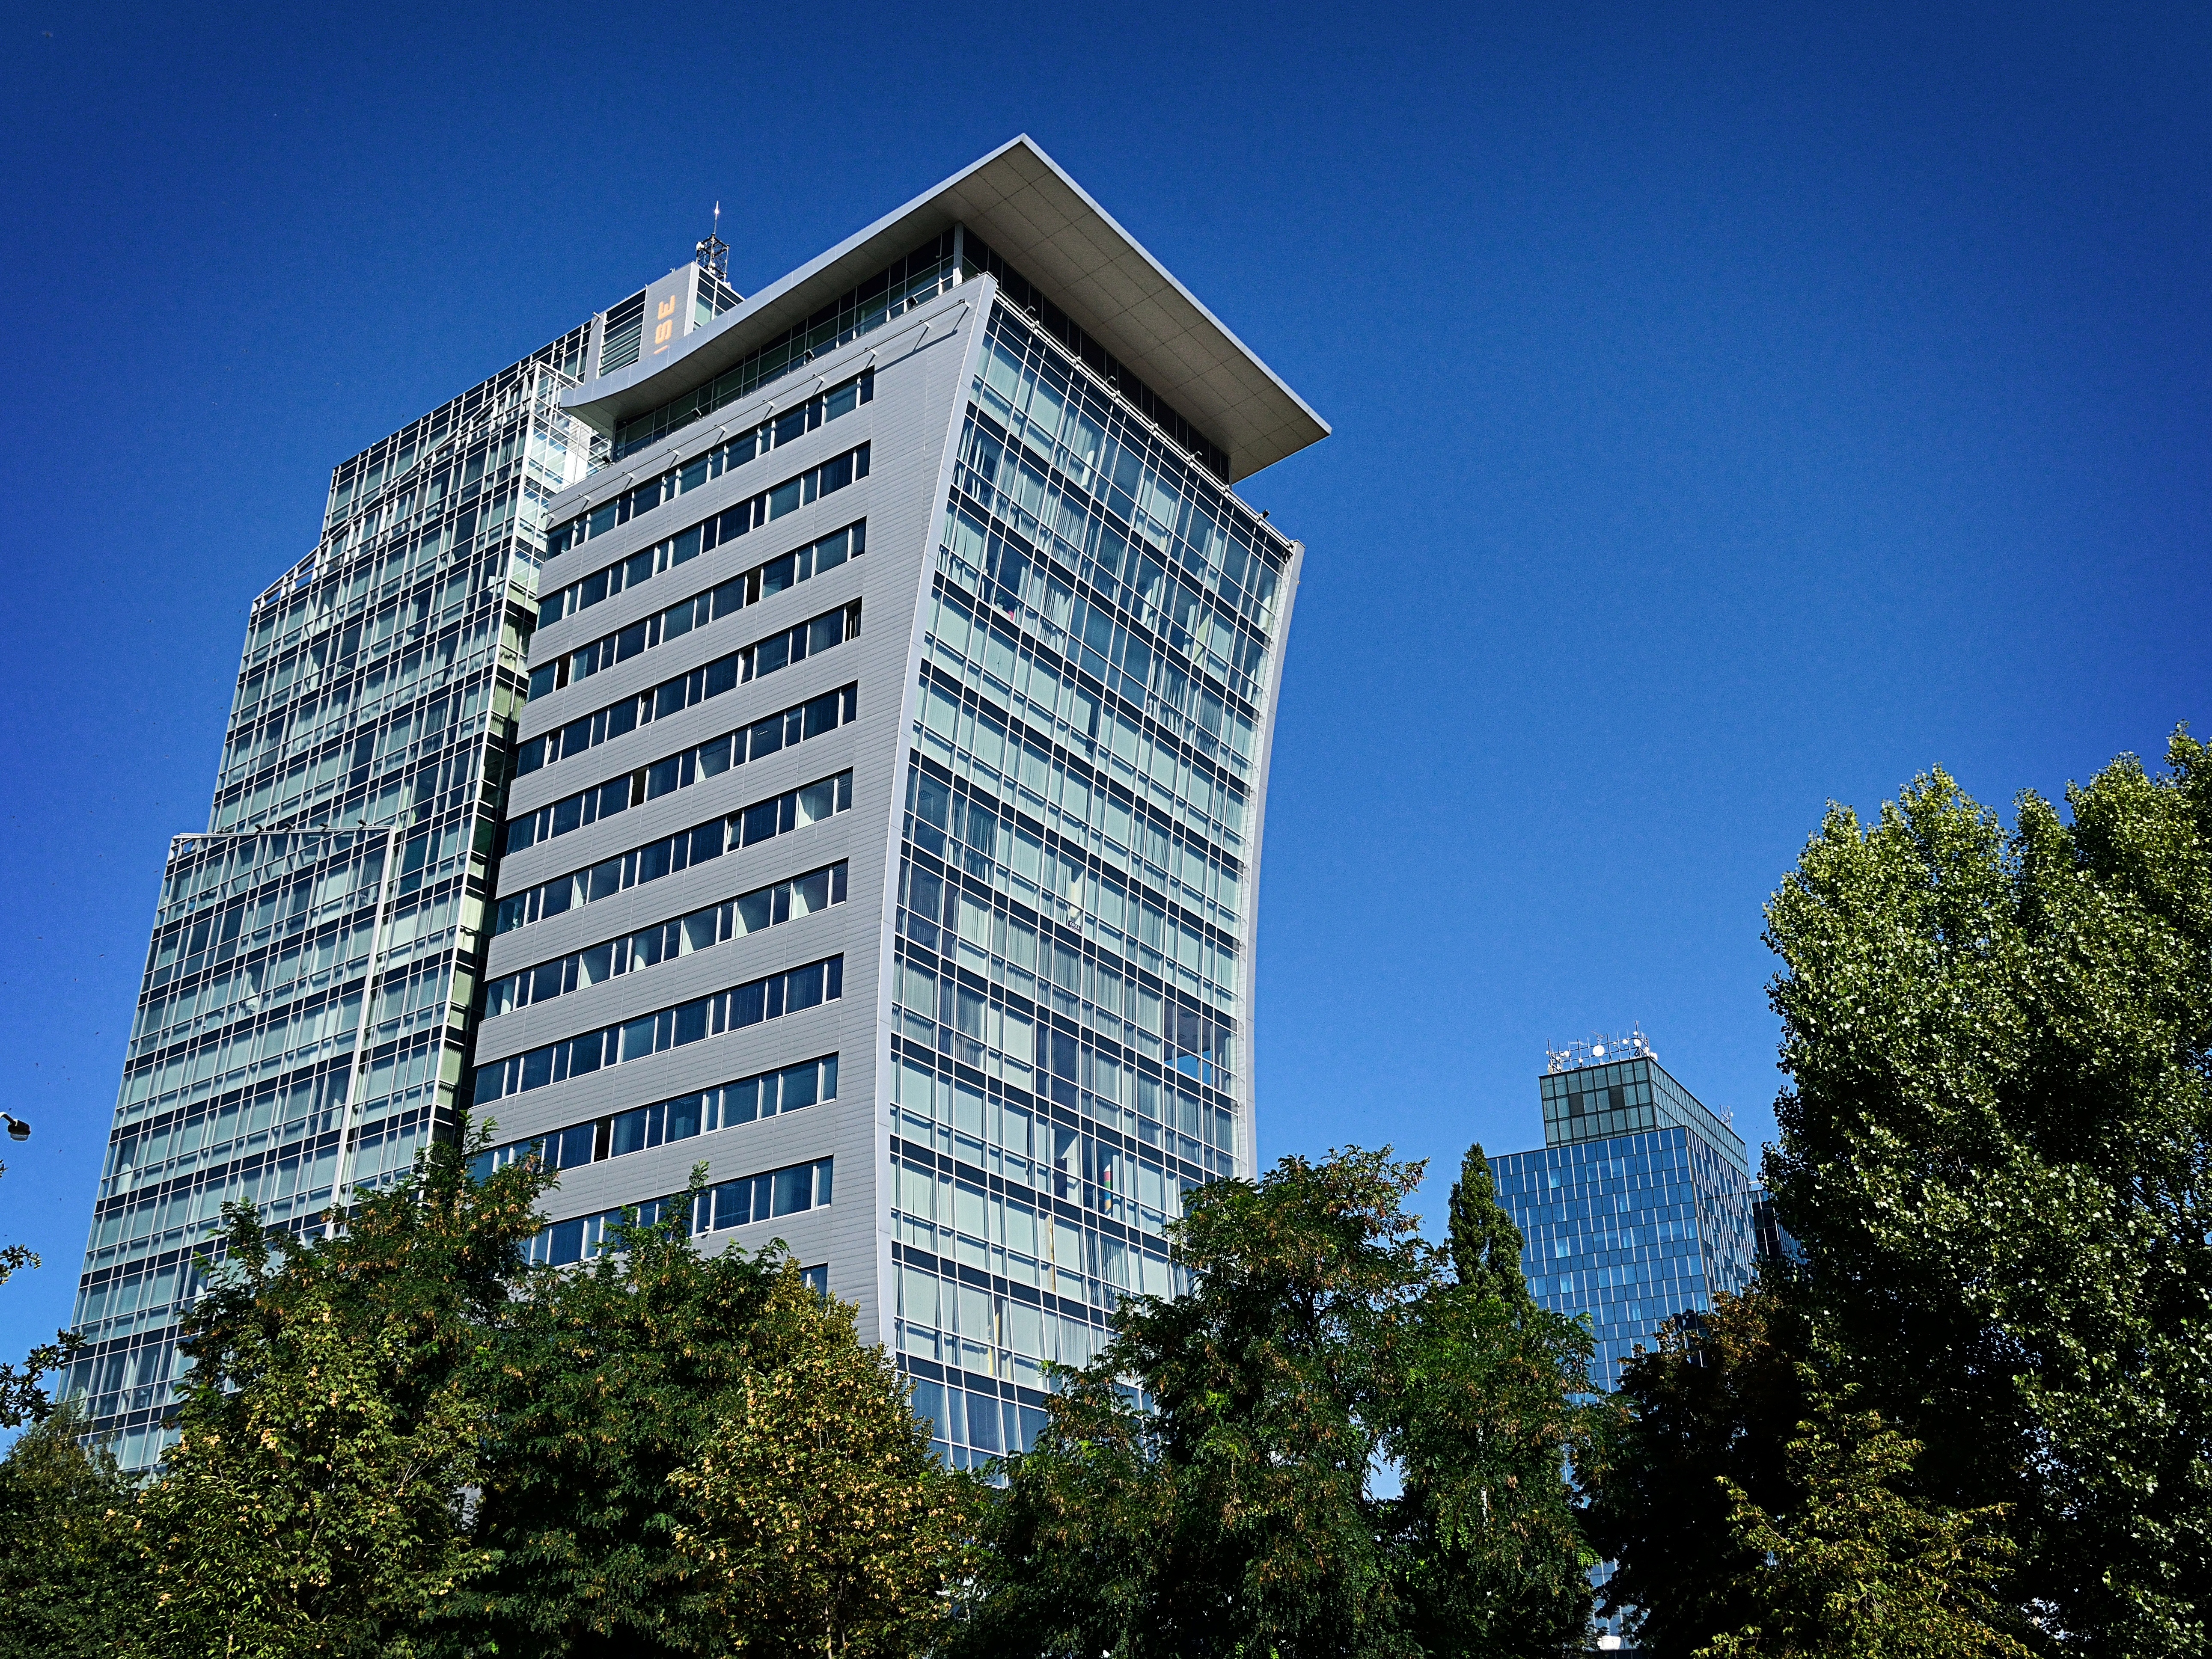
architecture, house, building, city, skyscraper, cityscape, downtown, tower, landmark, facade, prague, tower block, background, design, wallpaper, estate, headquarters, condominium, neighbourhood, lighthouse tower, urban area, residential area, metropolitan area